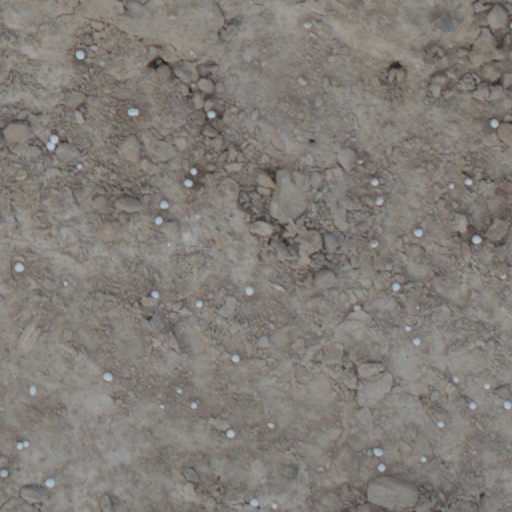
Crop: wheat